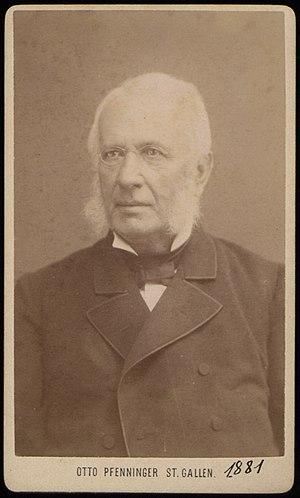
Portrait de Friedrich Miescher (1811-1887), photo